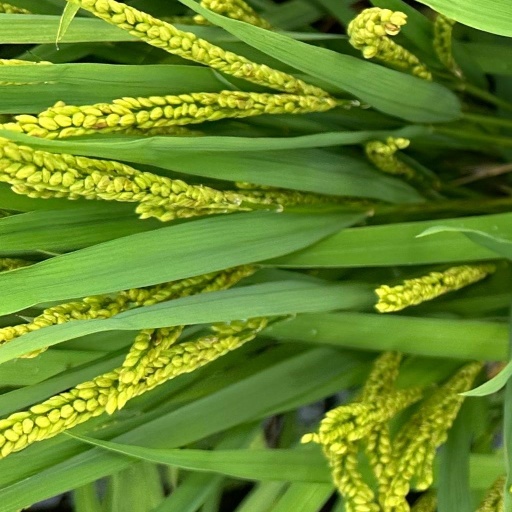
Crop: rice